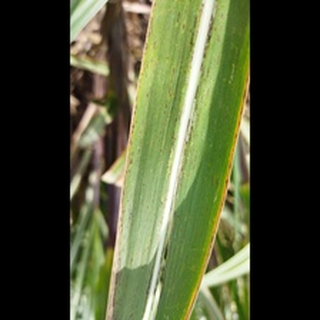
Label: sugarcane_rust